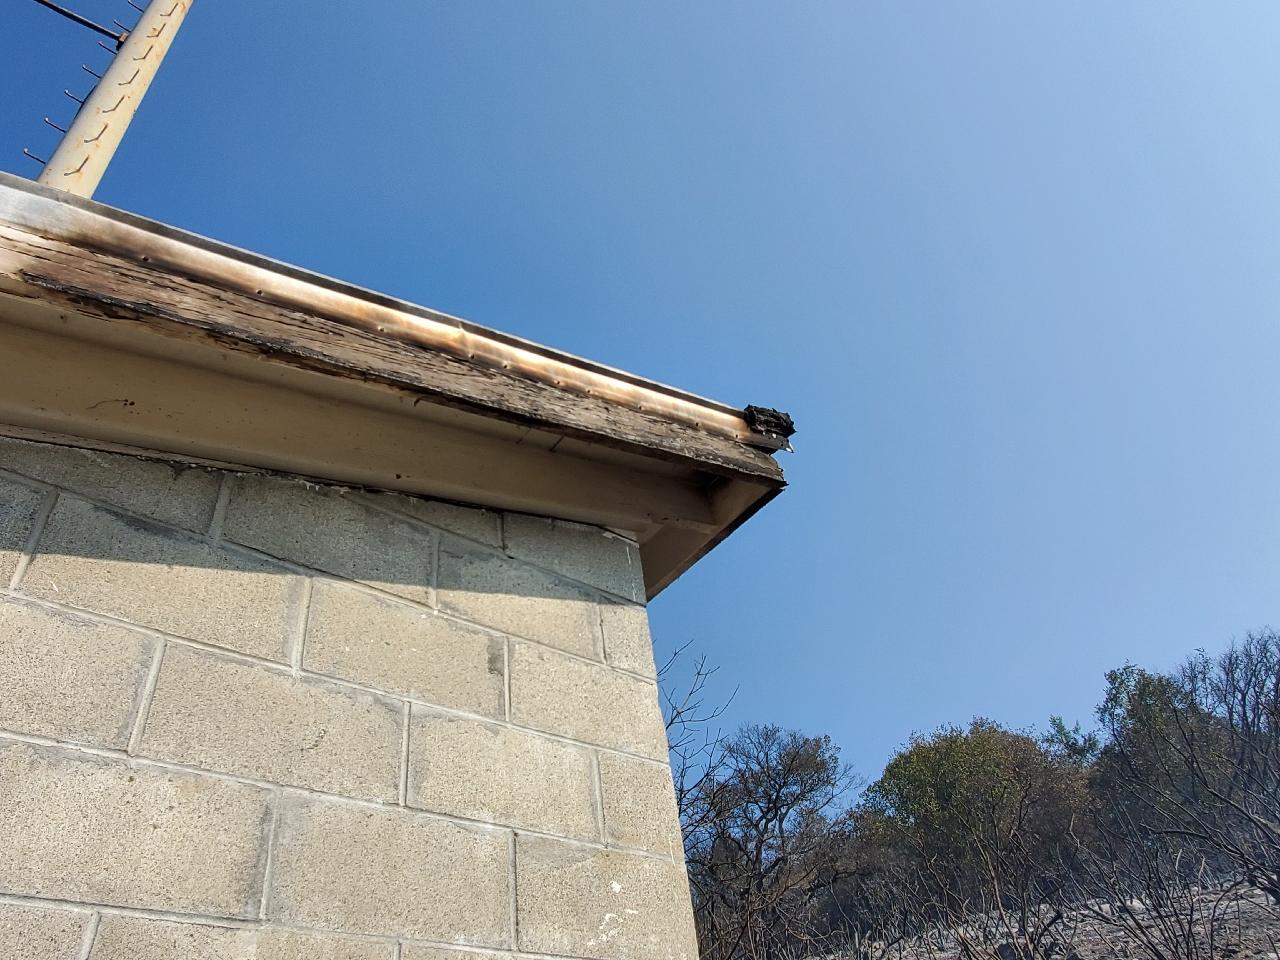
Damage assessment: affected